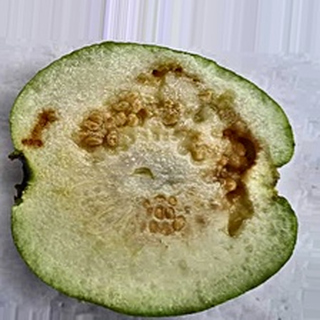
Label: guava_fruit_fly